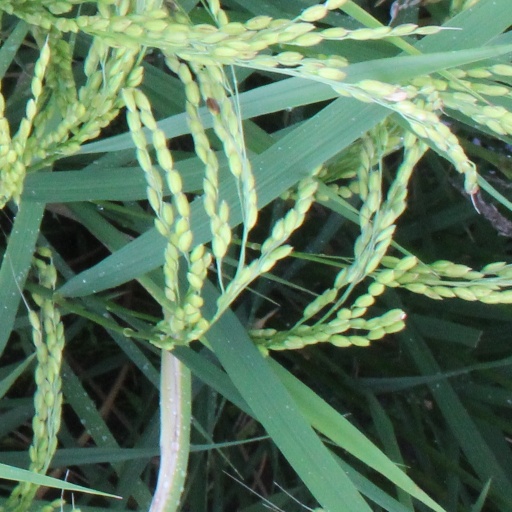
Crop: rice